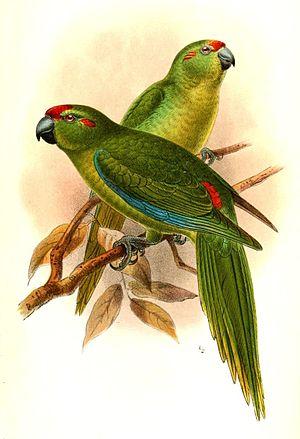
Cyanoramphus subflavescens est une espèce éteinte d'oiseaux de la famille des Psittacidae.